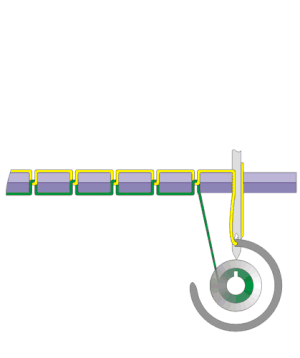
Animation présentant le fonctionnement d'une machine à coudre. Русский: Принцип формирования строчки машиной челночного стежка Português: Uma representação do funcionamento de una máquina de costura.